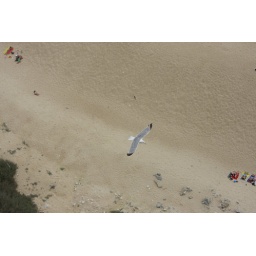
View from above of a seagull flying over Sunbathers on the beach @ Lower Nazare